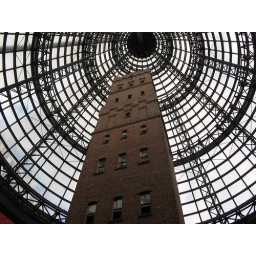
the old tower with the glass cone over it